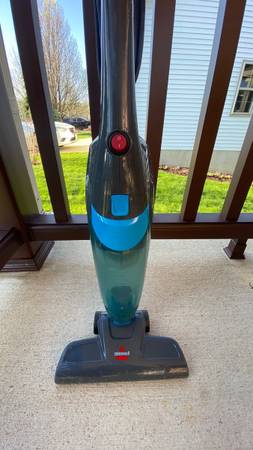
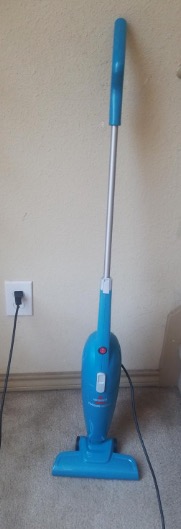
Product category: items_vacuum
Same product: no